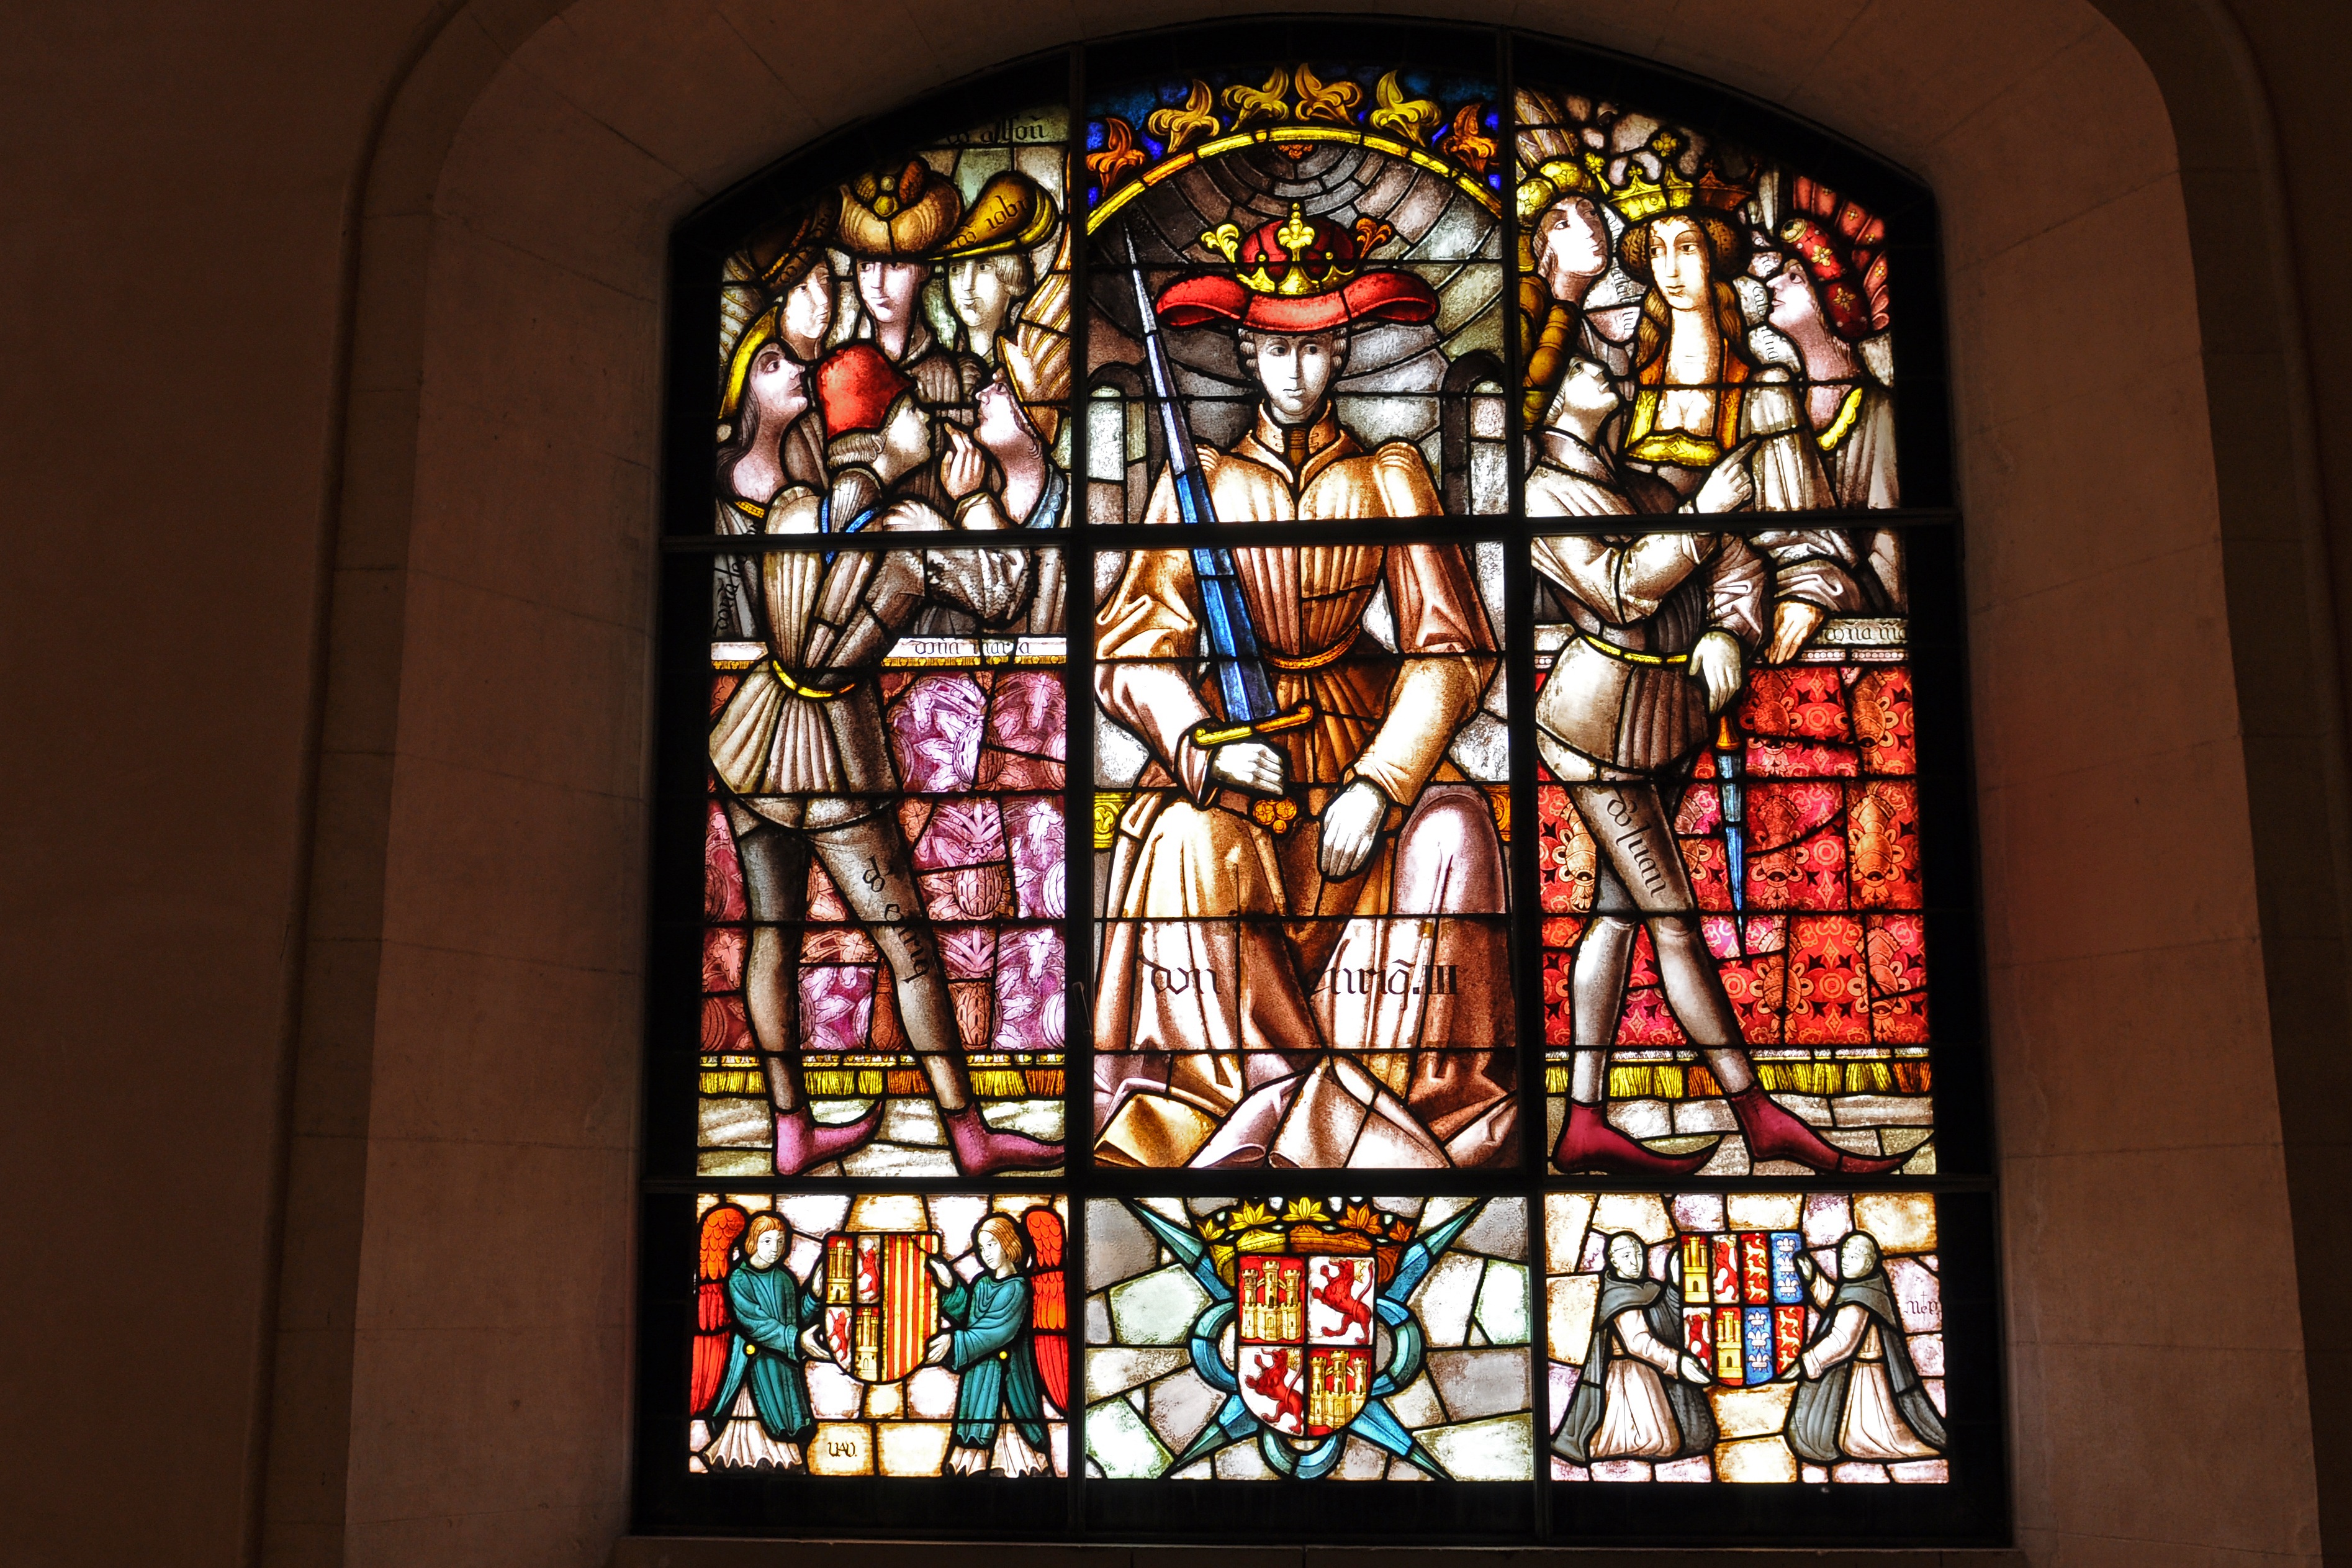
window, glass, material, stained glass, art, stained glass window